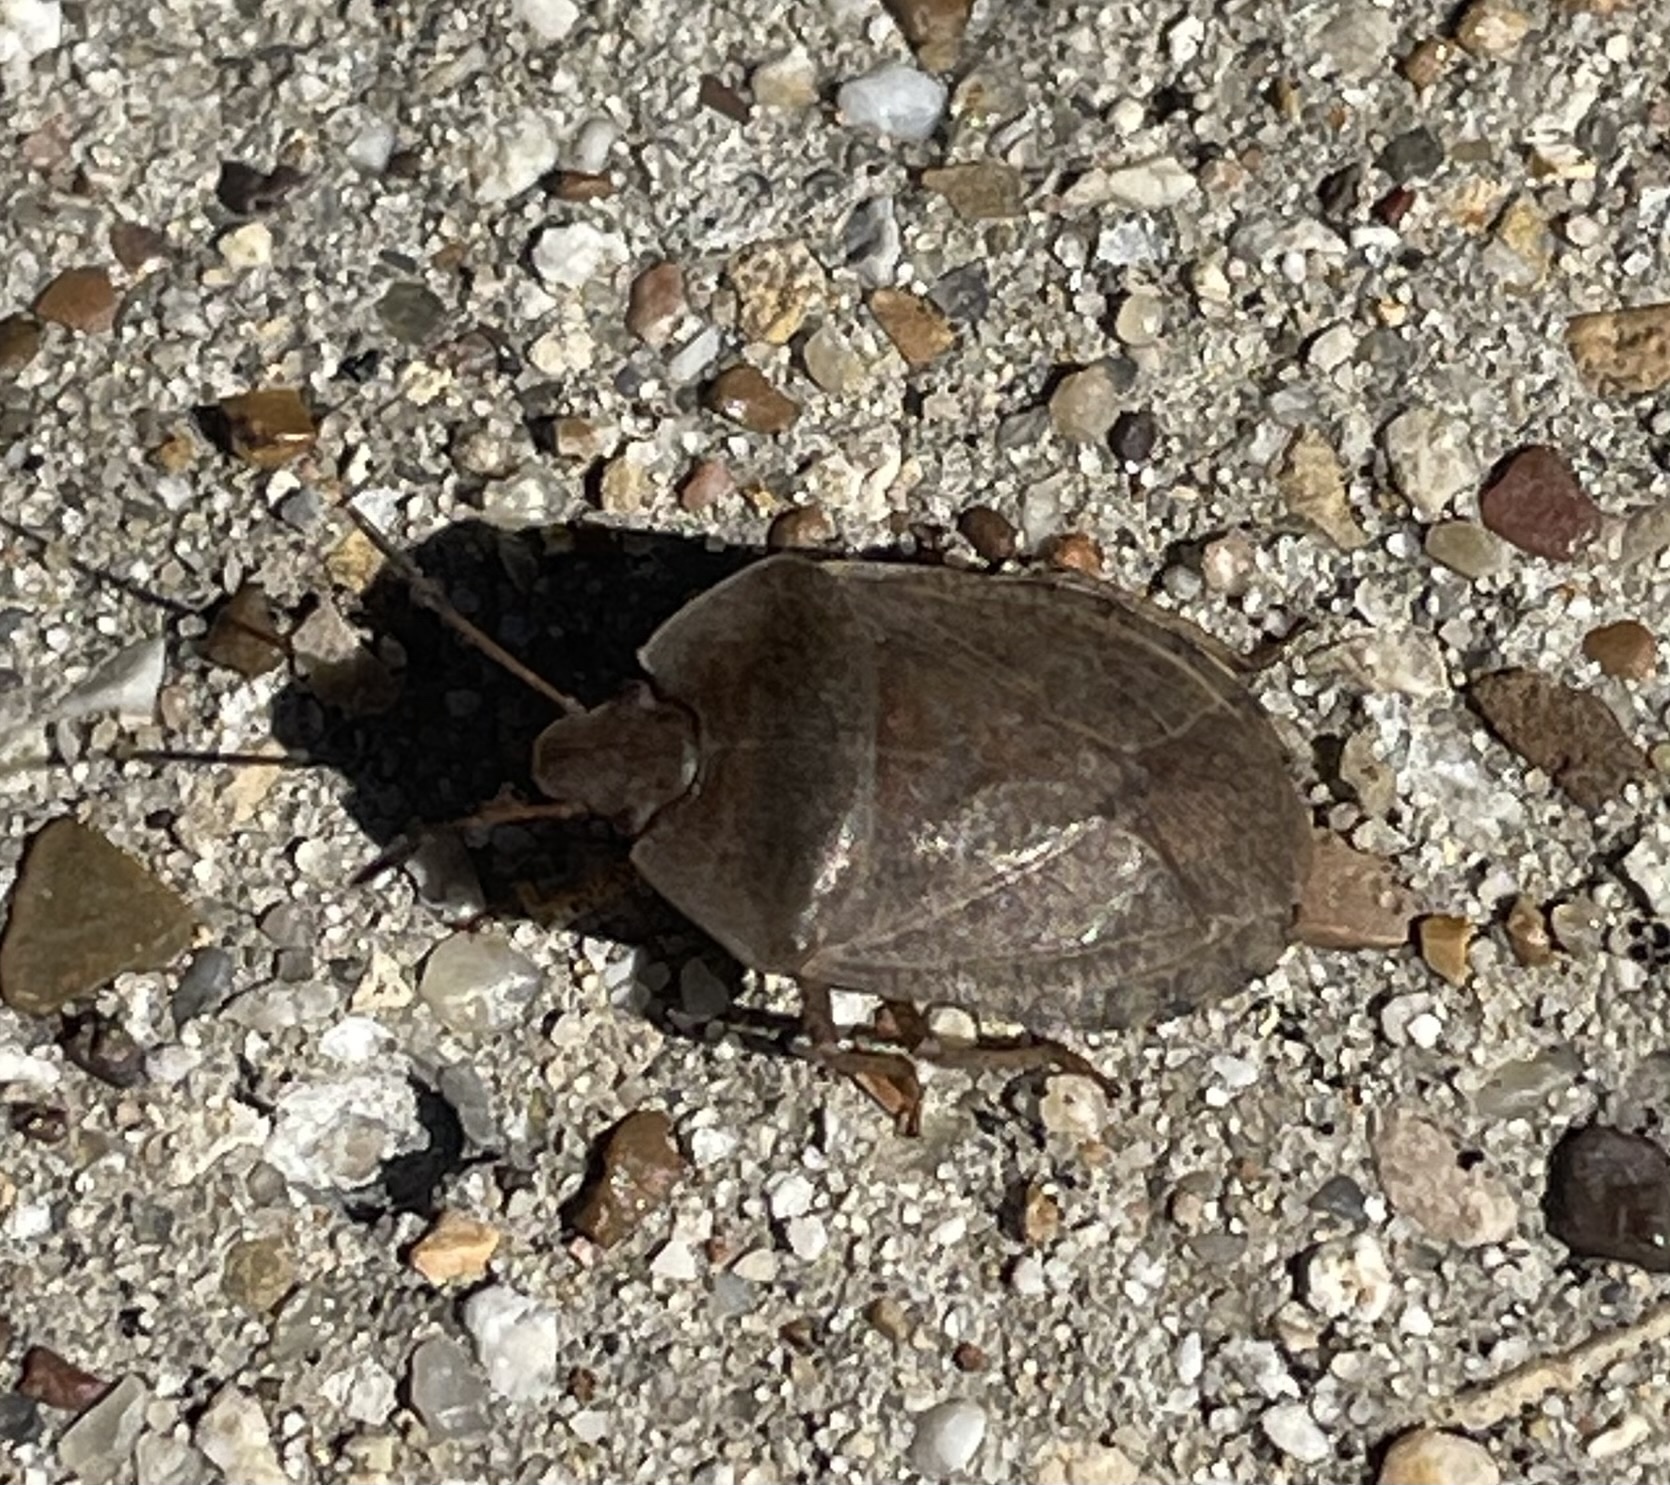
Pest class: stink_bug